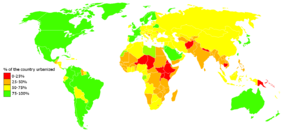
Urbanisering / Urbaniseringens årsager
Urbaniseringsgraden i verdens lande i 2012.
Urbanisering betegner en udvikling hvor med tiden en stigende andel af befolkningen i et givet område lever i byer. Dette kan ske ved dels, at eksisterende byer vokser, dels ved fremvæksten af nye bysamfund. Begge dele betyder at bymæssig bebyggelse breder sig ud over landbrugsjord og natur og kan dermed medføre store miljøændringer som ændring af livsbetingelser for dyr og planter, jf. den sjette store massedød.